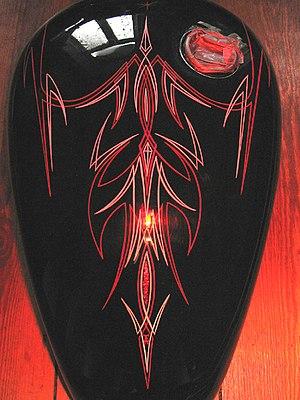
Le Pin striping consiste à appliquer une très fine ligne de peinture ou autre matériau appelé pin stripe. Elle est généralement utilisée pour la décoration. Les filets à main levée utilisent une brosse spéciale appelée trainard. Les lignes fines dans les textiles sont également appelées des pinstripes.